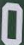
Number: 0